International humanitarian law

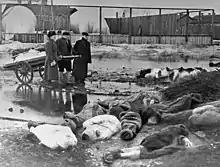
The siege of Leningrad (pictured) killed hundreds of thousands of civilians, but was ruled legal by a United States military court. The 1949 Geneva Convention "accepted the legality of starvation as a weapon of war in principle".

IHL does not take a position on the legality or legitimacy of war (wars of aggression are prohibited by a different area of law, "jus ad bellum"). Ever since the creation of IHL, some critics—especially pacifists—have argued that it enables war. In their view, the law should instead work towards the abolition of armed conflict. There is academic debate whether IHL, which is formally constructed as a system that prohibits certain acts, can also facilitate violence against civilians when belligerents argue that their attacks are compliant with IHL. For example, critics of Israel's conduct in the Gaza war argue that Israel used permissive interpretations of IHL to justify large-scale and illegal violence against Palestinian civilians, which others have termed the Gaza genocide. The foreseeable killing of large numbers of citizens could be considered compliant with IHL, which relies on the doctrine of double effect allowing civilian harm as collateral damage of military activity. The effect on civilians is the same as if they are killed in deliberate massacres, and permissive interpretations of IHL move towards the de-civilianization of entire populations through designation as combanants or human shields. Historian A. Dirk Moses suggests that civilian killing in war and genocide could be "a distinction without a difference". To a large degree IHL was created by Western powers to further their own interests, and it has long featured double standards on legally allowed violence. However, it has also been cited by critics of states engaged in colonial violence favoring a more consistent approach to civilian protection.